Gov. James T. Lewis House

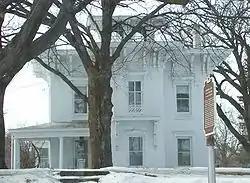
Gov. James T. Lewis House

The Gov. James T. Lewis House, also known as the Lewis-Stare House, is a historic house at 711 W. James Street in Columbus, Wisconsin, United States.